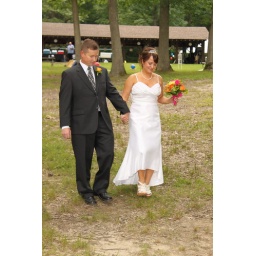
Careful walking down the hill in those shoes :-)